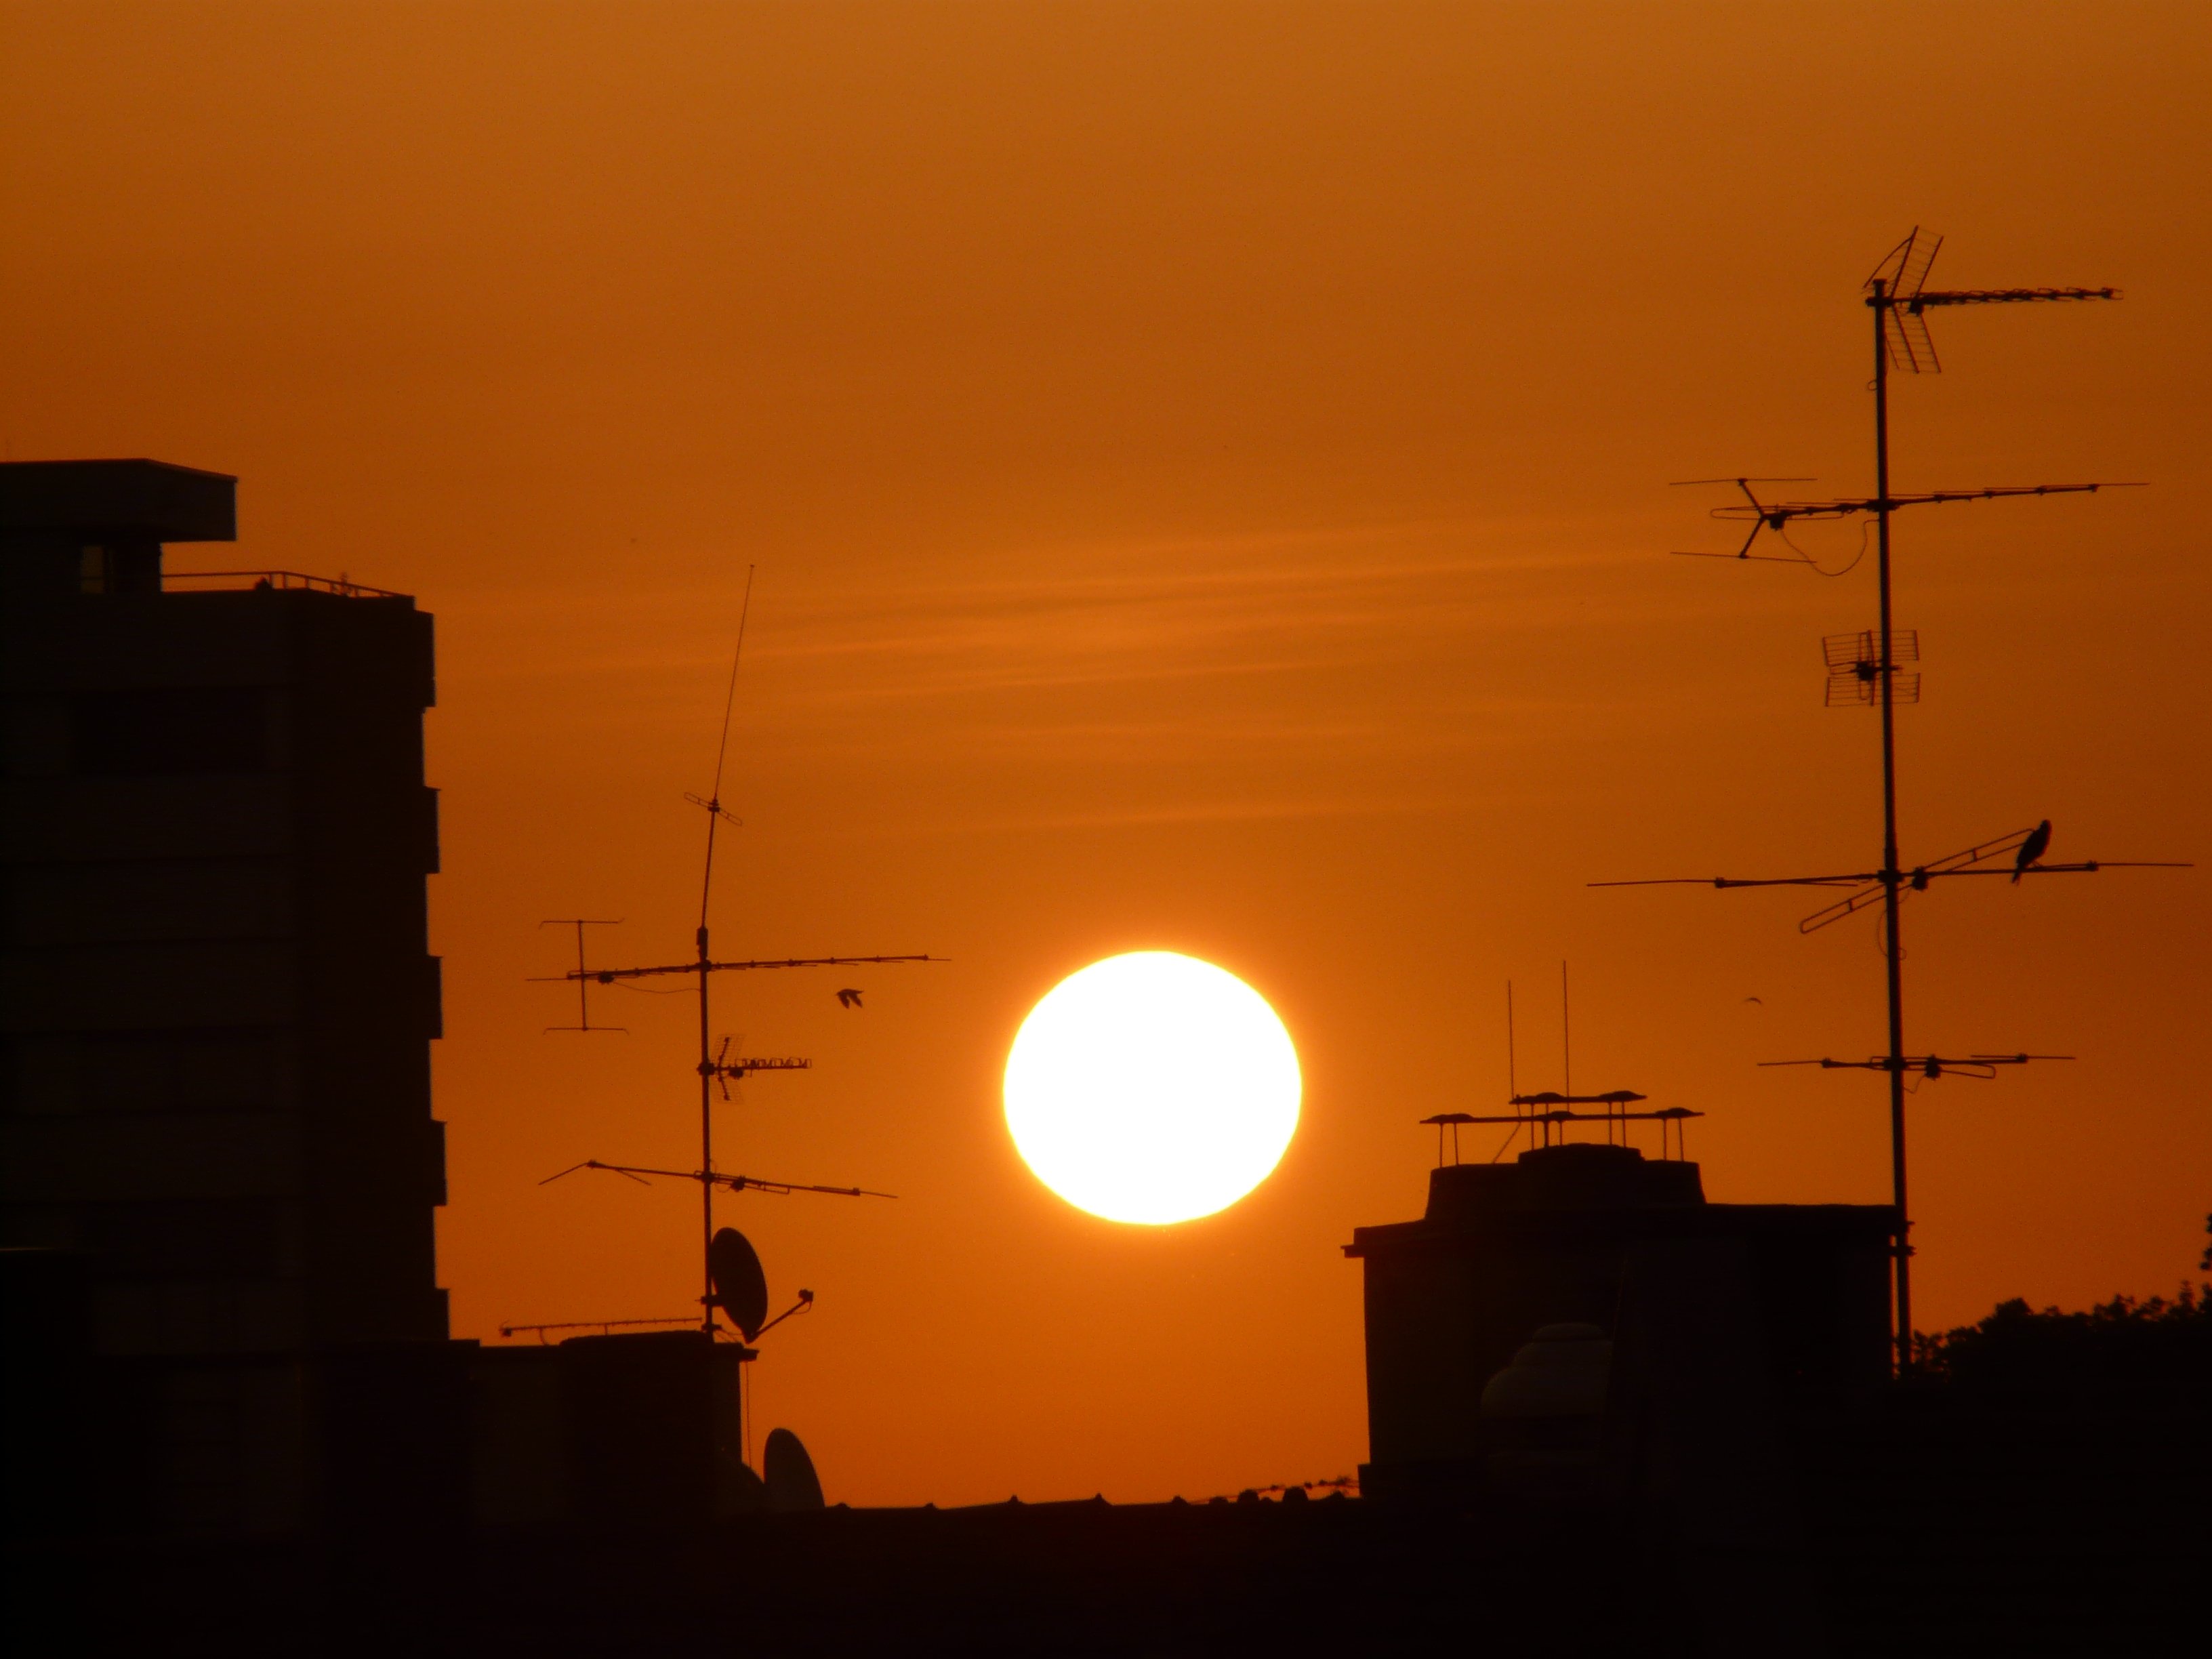
silhouette, bird, light, sky, sun, sunrise, sunset, sunlight, morning, building, dawn, city, atmosphere, home, dusk, antenna, evening, line, red, glow, shape, abendstimmung, afterglow, astronomical object